Nahem Shoa

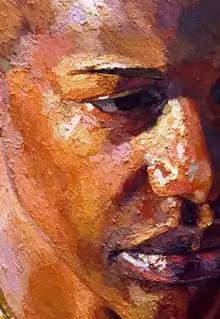
A detail from "Giant Head of Desiree", a portrait of a Black British woman

Shoa specialised in live-model portraiture until 2007. Unlike many portraitists, he worked with live models rather than reference photographs. His 2004 oil series "Giant Heads", featuring British citizens from different ethnic and sexual backgrounds, was exhibited at four major solo shows: Bury Art Gallery and Museum, Coventry's Herbert Art Gallery and Museum, Hartlepool City Art Gallery, and Plymouth City Museum and Art Gallery. The artist said this series of paintings "aims to capture and celebrate the multicultural nature of our society."